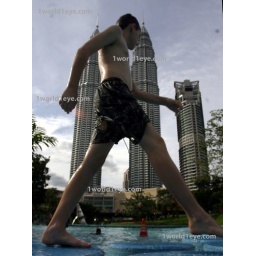
A boy plays in a water park near the Petronas Towers, Kuala Lumpur, Malaysia.